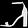
Label: Sandal